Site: brandenburg
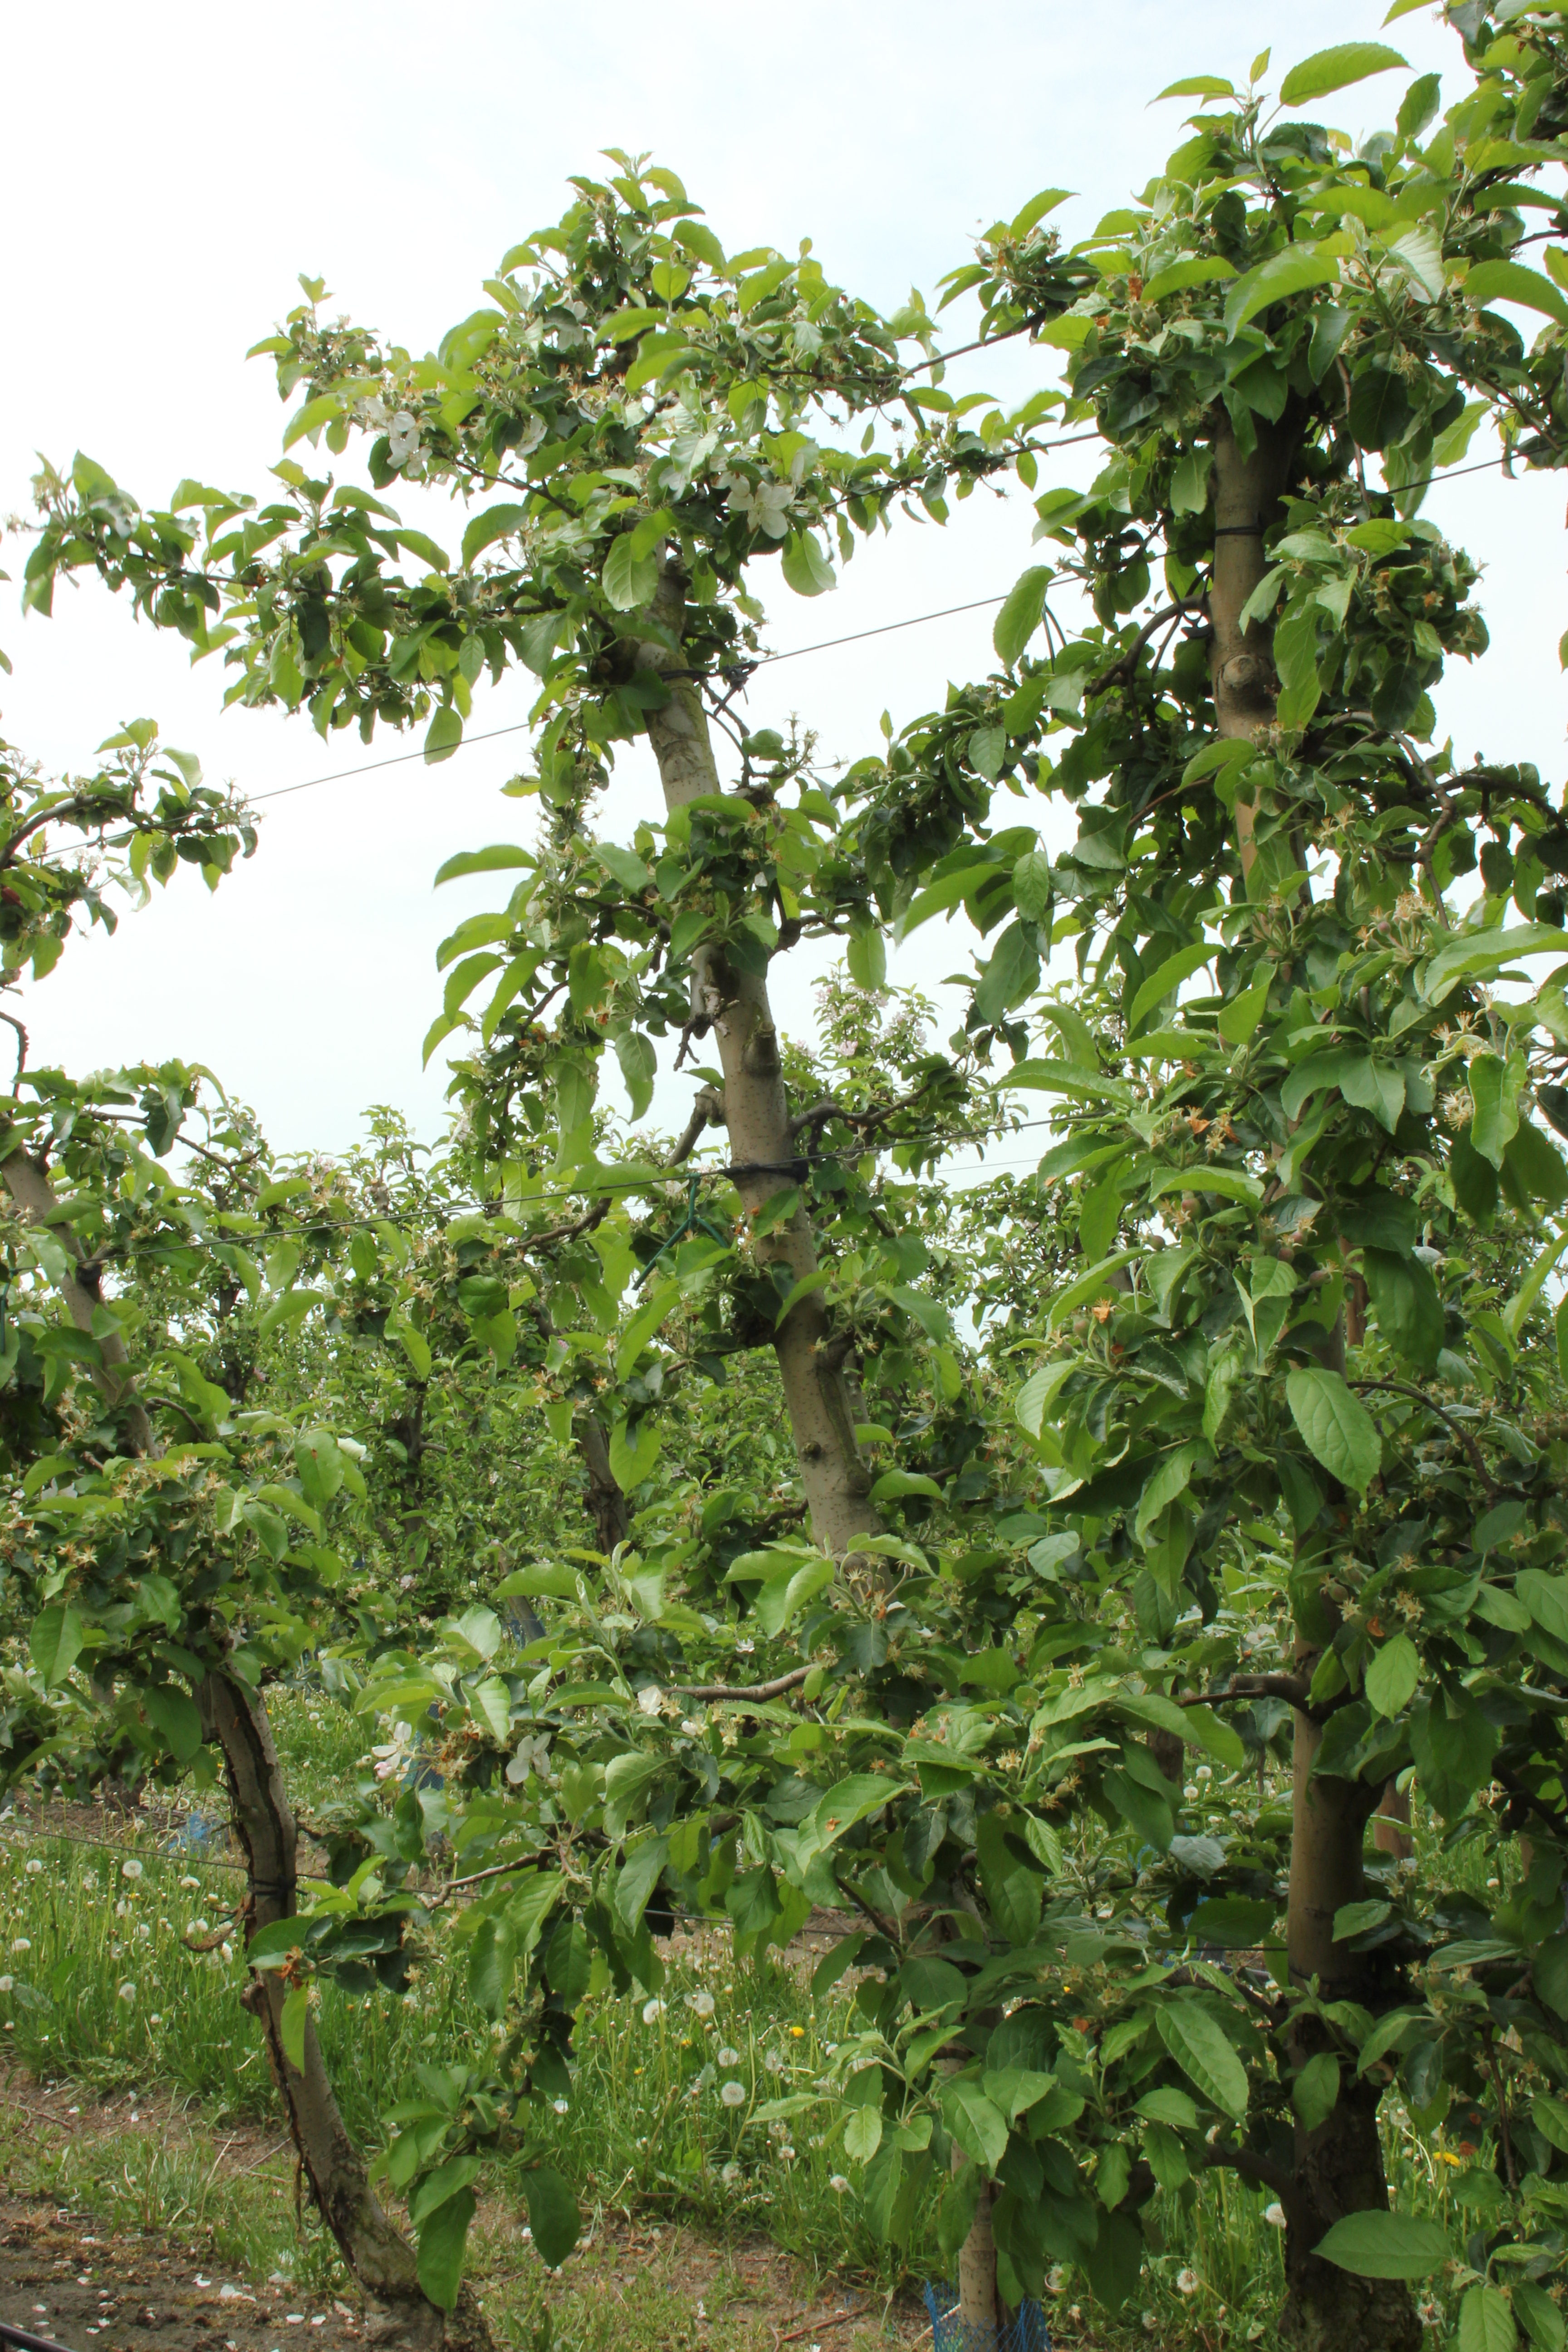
Growth stage (BBCH 67): Flowering